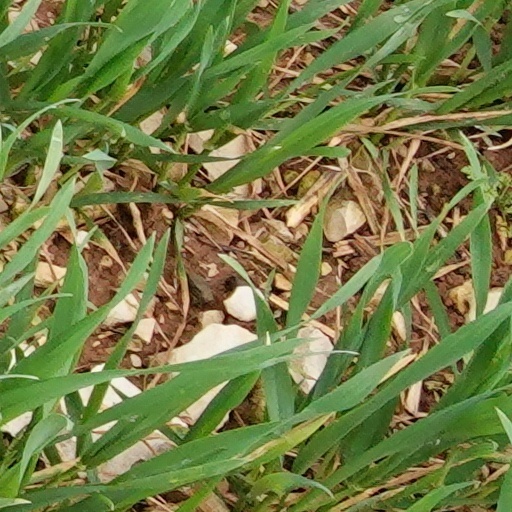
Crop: wheat